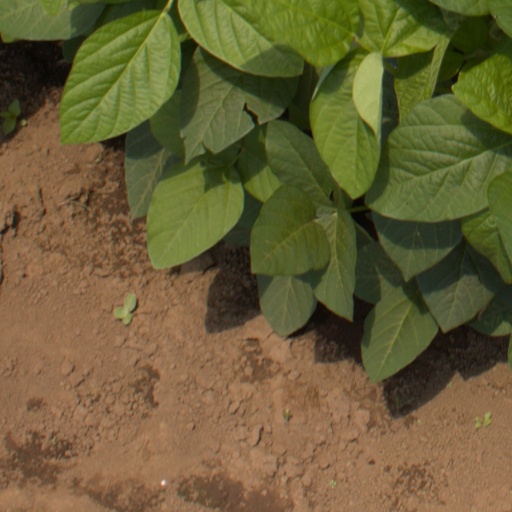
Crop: soybean